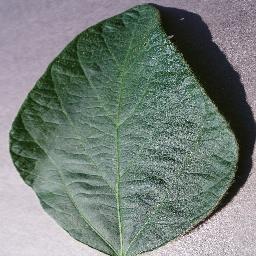
Label: Soybean___healthy